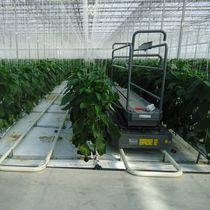
Mashine ya kilimo iliyowekwa kati ya mistari ya mimea ndani ya chumba maalumu cha kulimia ikionyesha matumizi ya teknolojia ya kisasa ya kuongeza ufanisi wa uzalishaji. Mashine hiyo yenye muundo wa chuma na magurudumu imara inatumika kwa shughuli kama  kupanda, kulimia na kuvuna bila kuharibu mimea iliyopandwa kwa utaratibu mzuri.